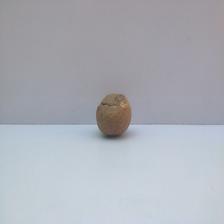
Size: Spoiled